Languages of Armenia

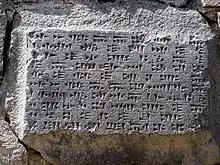
The "birth certificate" of Yerevan in Erebuni Fortress - a cuneiform inscription left by King Argishti I of Urartu on a basalt stone slab about the foundation of the city in 782 BC.

Assyrian Neo-Aramaic is spoken by the 3,000-strong Assyrian minority of Armenian.